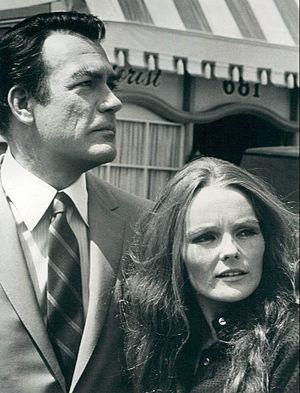
Katharine Houghton est une actrice américaine, née le 10 mars 1945 à Hartford, Connecticut.